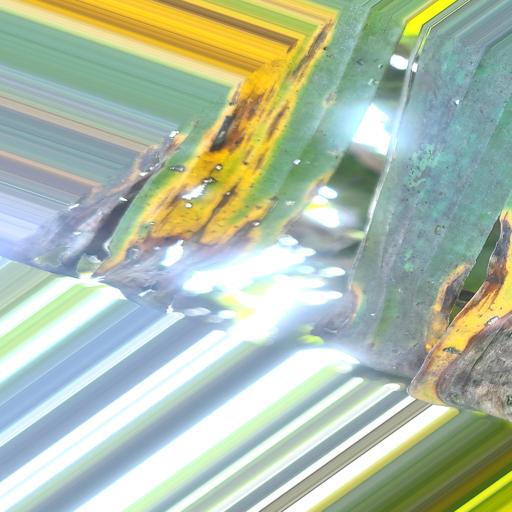
Label: black_sigatoka